All Set

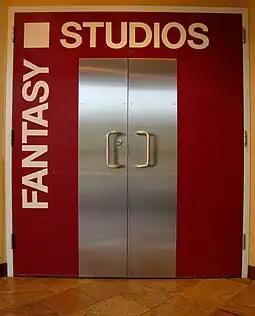
"All Set" was recorded at Fantasy Studios, Berkeley.

After their prolific career in the late 1970s, punk rock/pop punk band the Buzzocks reformed in 1989 for a tour of the United States, although by 1990 the reunion had become permanent. The group's rhythm section, Steve Garvey (bass) and John Maher (drums) soon left the band, both of whom were content to continue their other lines of work, and after a brief stint with former Smiths drummer Mike Joyce, the group's standardised line up became vocalists and guitarists Pete Shelley and Steve Diggle, bassist Tony Barber, and drummer Phil Barker. The band recorded their first album in 14 years, "Trade Test Transmissions" (1993), a return to the band's original pop punk sound and a departure from the experimental music Shelly and Diggle had recorded away from the Buzzcocks. Although it was a critical success, it was not a commercial one despite the huge surge in popularity for pop punk at the same time, but regardless, the band toured relentlessly worldwide following its release.